Tone Wilhelmsen Trøen

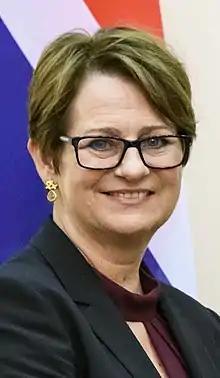
Trøen in 2018

Tone Wilhelmsen Trøen (born 23 February 1966) is a Norwegian politician from the Conservative Party who is a member of the Storting for Akershus since 2013 and served as the President of the Storting from 2018 to 2021.